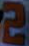
Number: 2